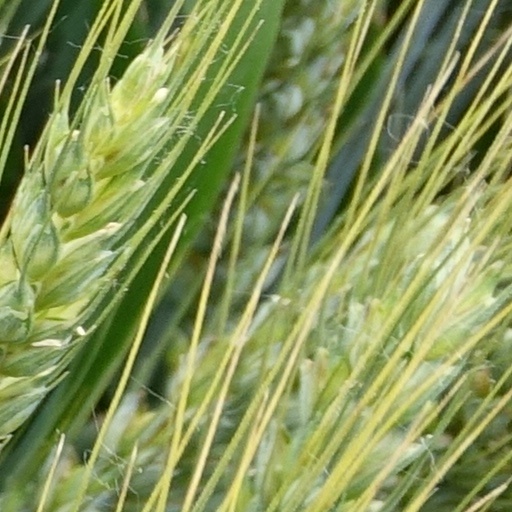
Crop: wheat